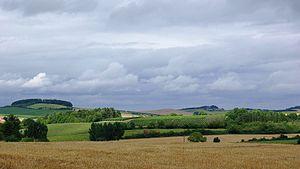
Champagne-Vigny est une commune du sud-ouest de la France, située dans le département de la Charente.